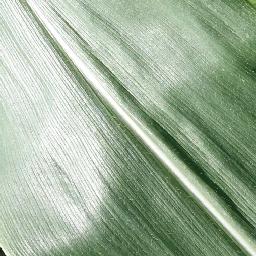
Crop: corn
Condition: (maize)_healthy